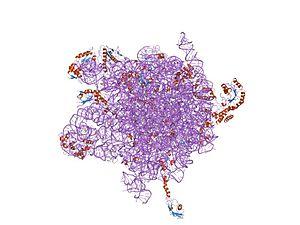
L'ARN ribosomique 23S est le principal ARN ribosomique constituant la grande sous-unité 50S des ribosomes de procaryotes. Chez E. coli, il contient 2 904 nucléotides. L'activité peptidyltransférase réside sur le domaine V de cet ARN, ce qui en fait un ribozyme. Ce dernier est la cible d'antibiotiques inhibiteurs de la traduction génétique. Le chloramphénicol en est un exemple bien connu, des études récentes montrant qu'il se lie à deux sites différents selon l'espèce à laquelle appartient le ribosome.